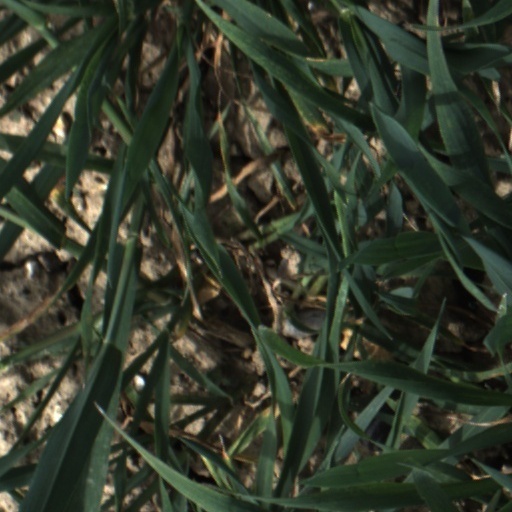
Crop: wheat